ARCO

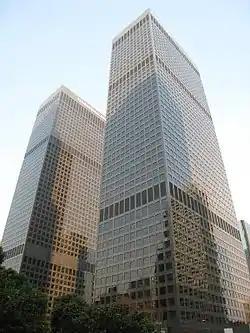
At one time, ARCO had its headquarters in what is now the City National Plaza complex in Downtown Los Angeles

From 1972 to 2000, ARCO's global corporate headquarters were in the ARCO Plaza in Los Angeles at the corner of 5th and Flower Streets, the site of Richfield's former headquarters. Upon completion in 1972, the ARCO Plaza towers were the tallest buildings in the city for one year before being overtaken by Aon Center, and were the tallest twin towers in the world until the completion of the World Trade Center in New York City. In 1986, joint owners ARCO and Bank of America sold the buildings to Shuwa Investments Corp., the American subsidiary of Shuwa Co. of Tokyo, for $650 million while both remained tenants in their respective named towers. ARCO moved out of the building in 1999. The building was renamed City National Plaza in 2005.